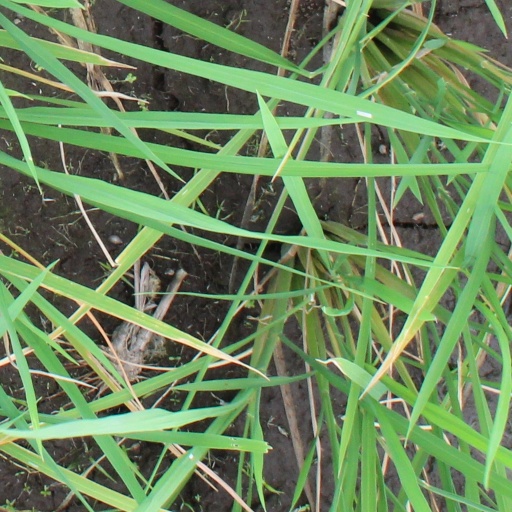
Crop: rice